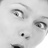
Emotion: surprise